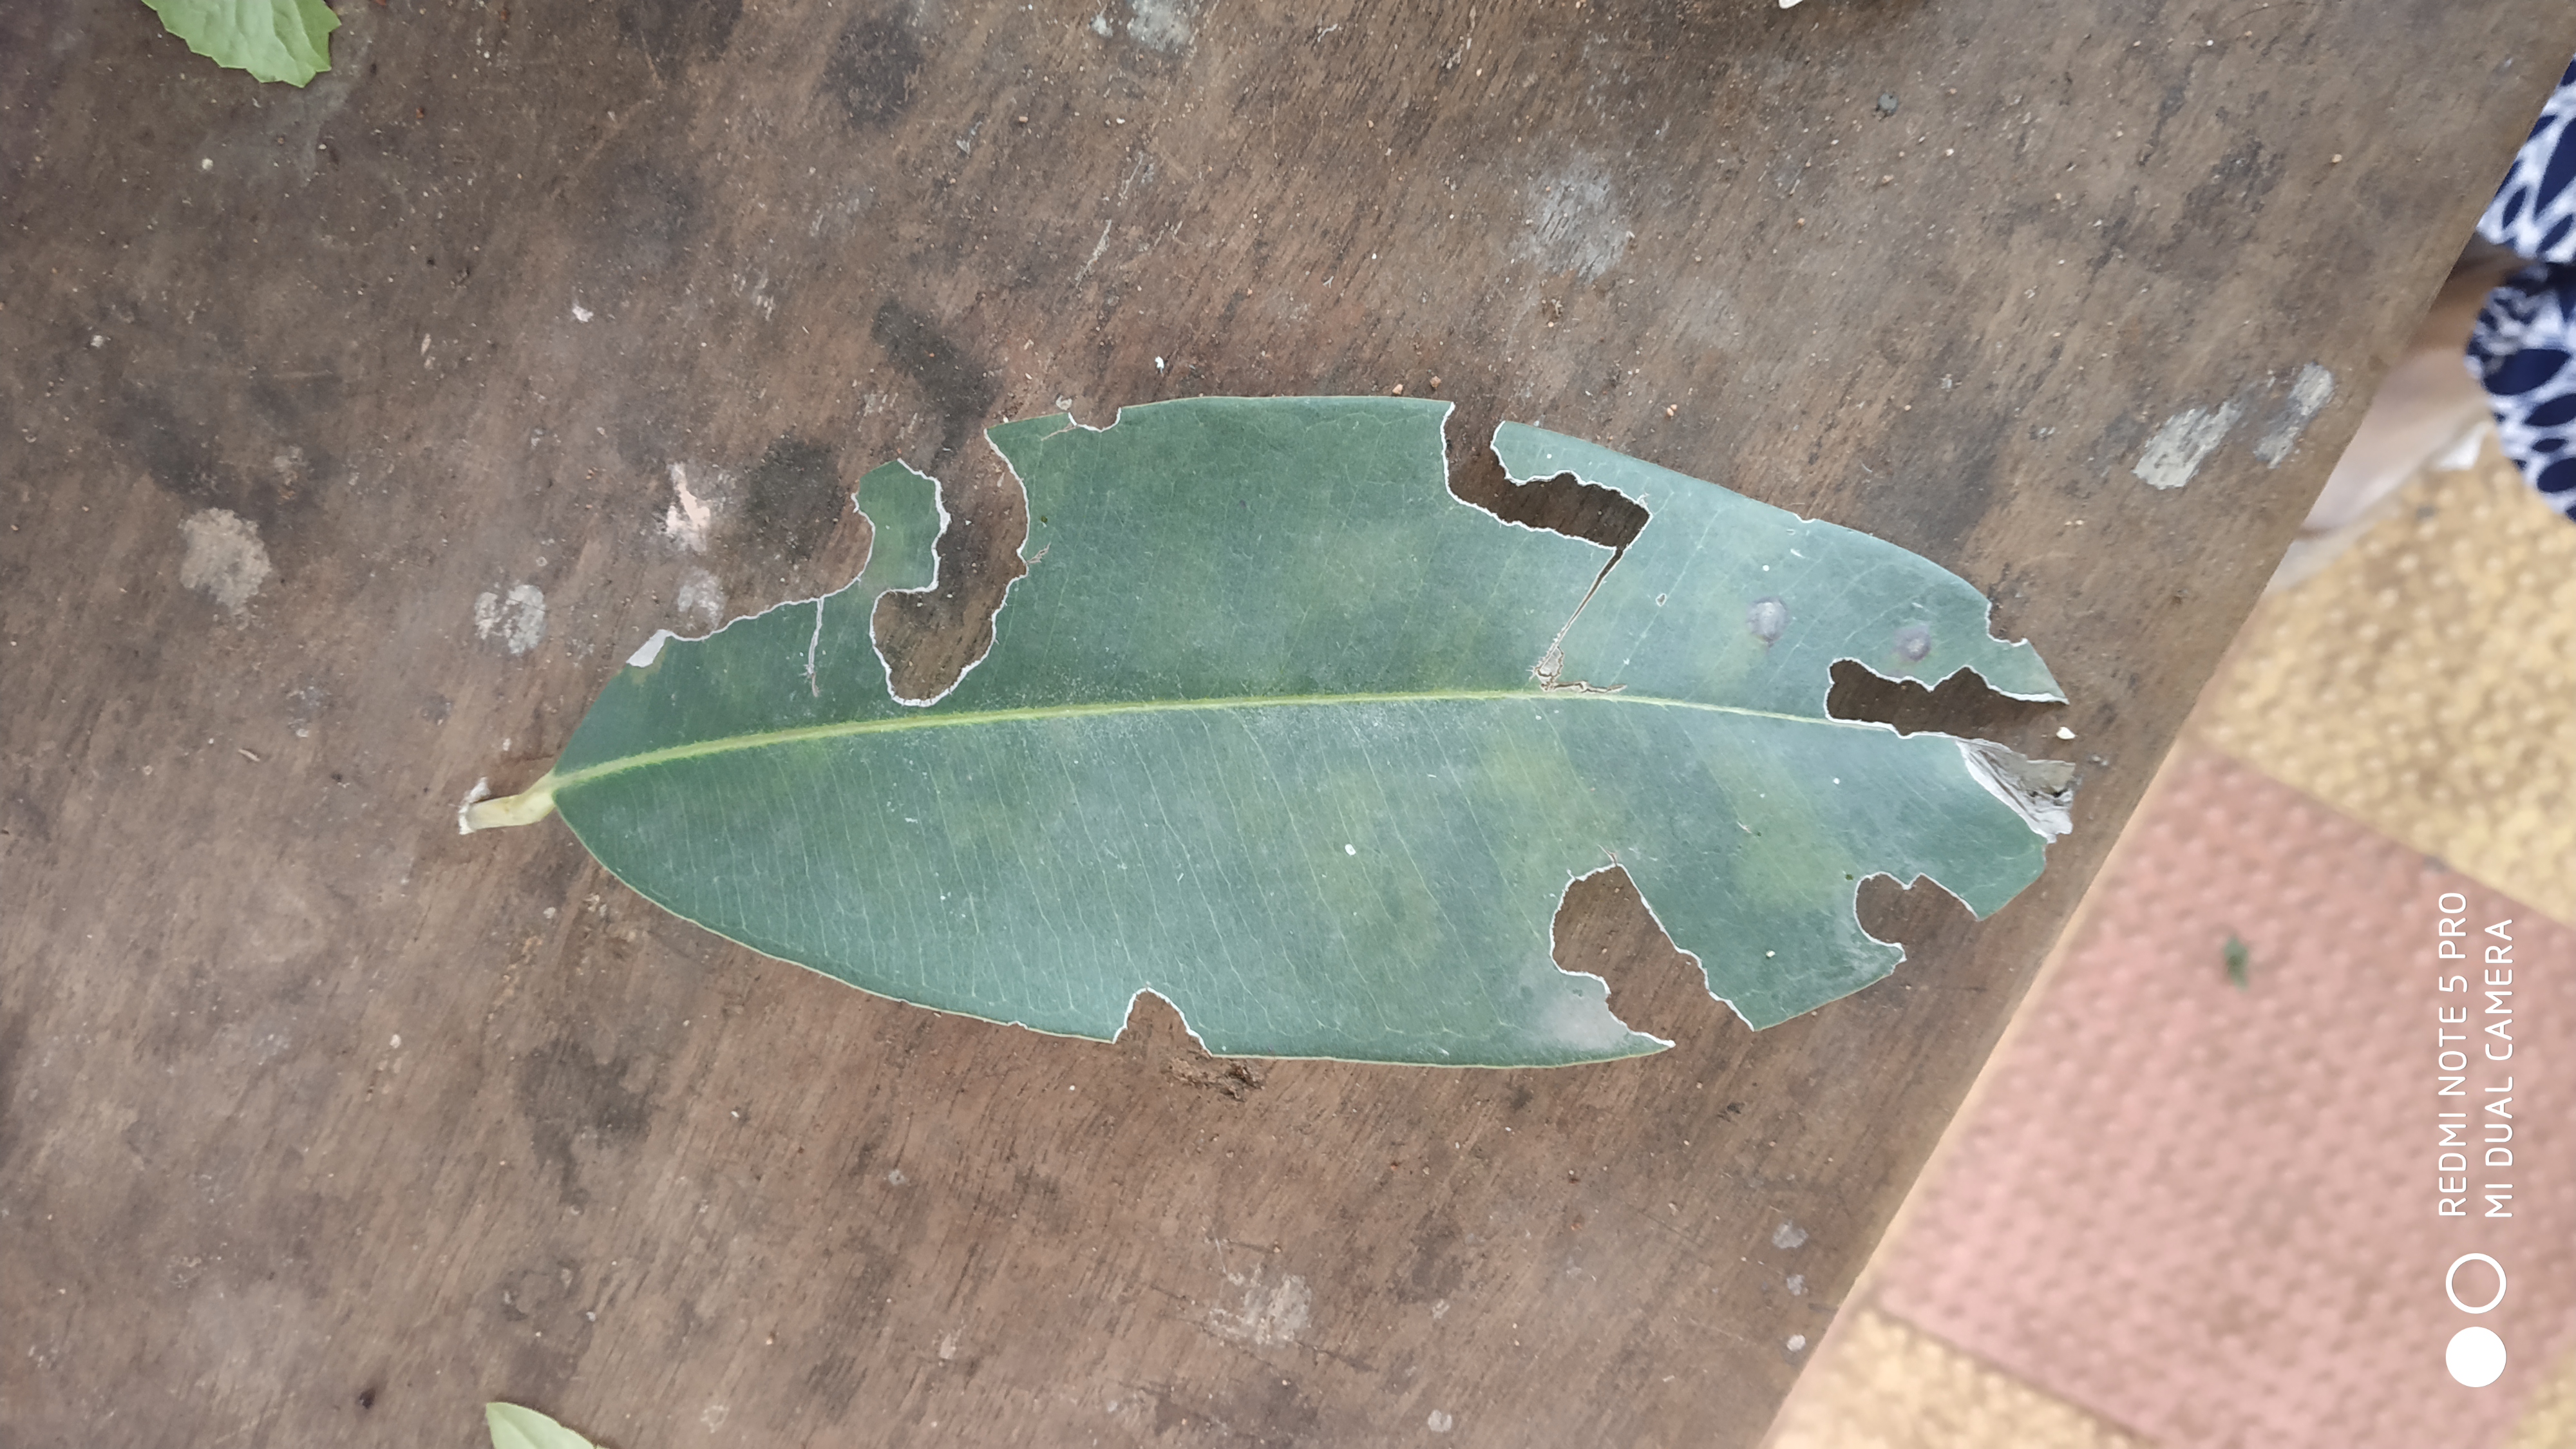
Plant: Nerale